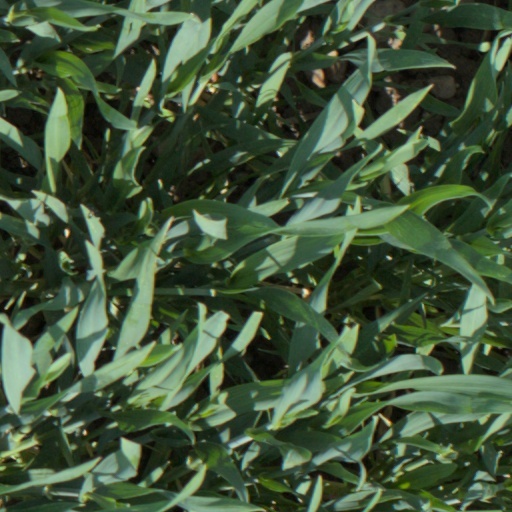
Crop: wheat